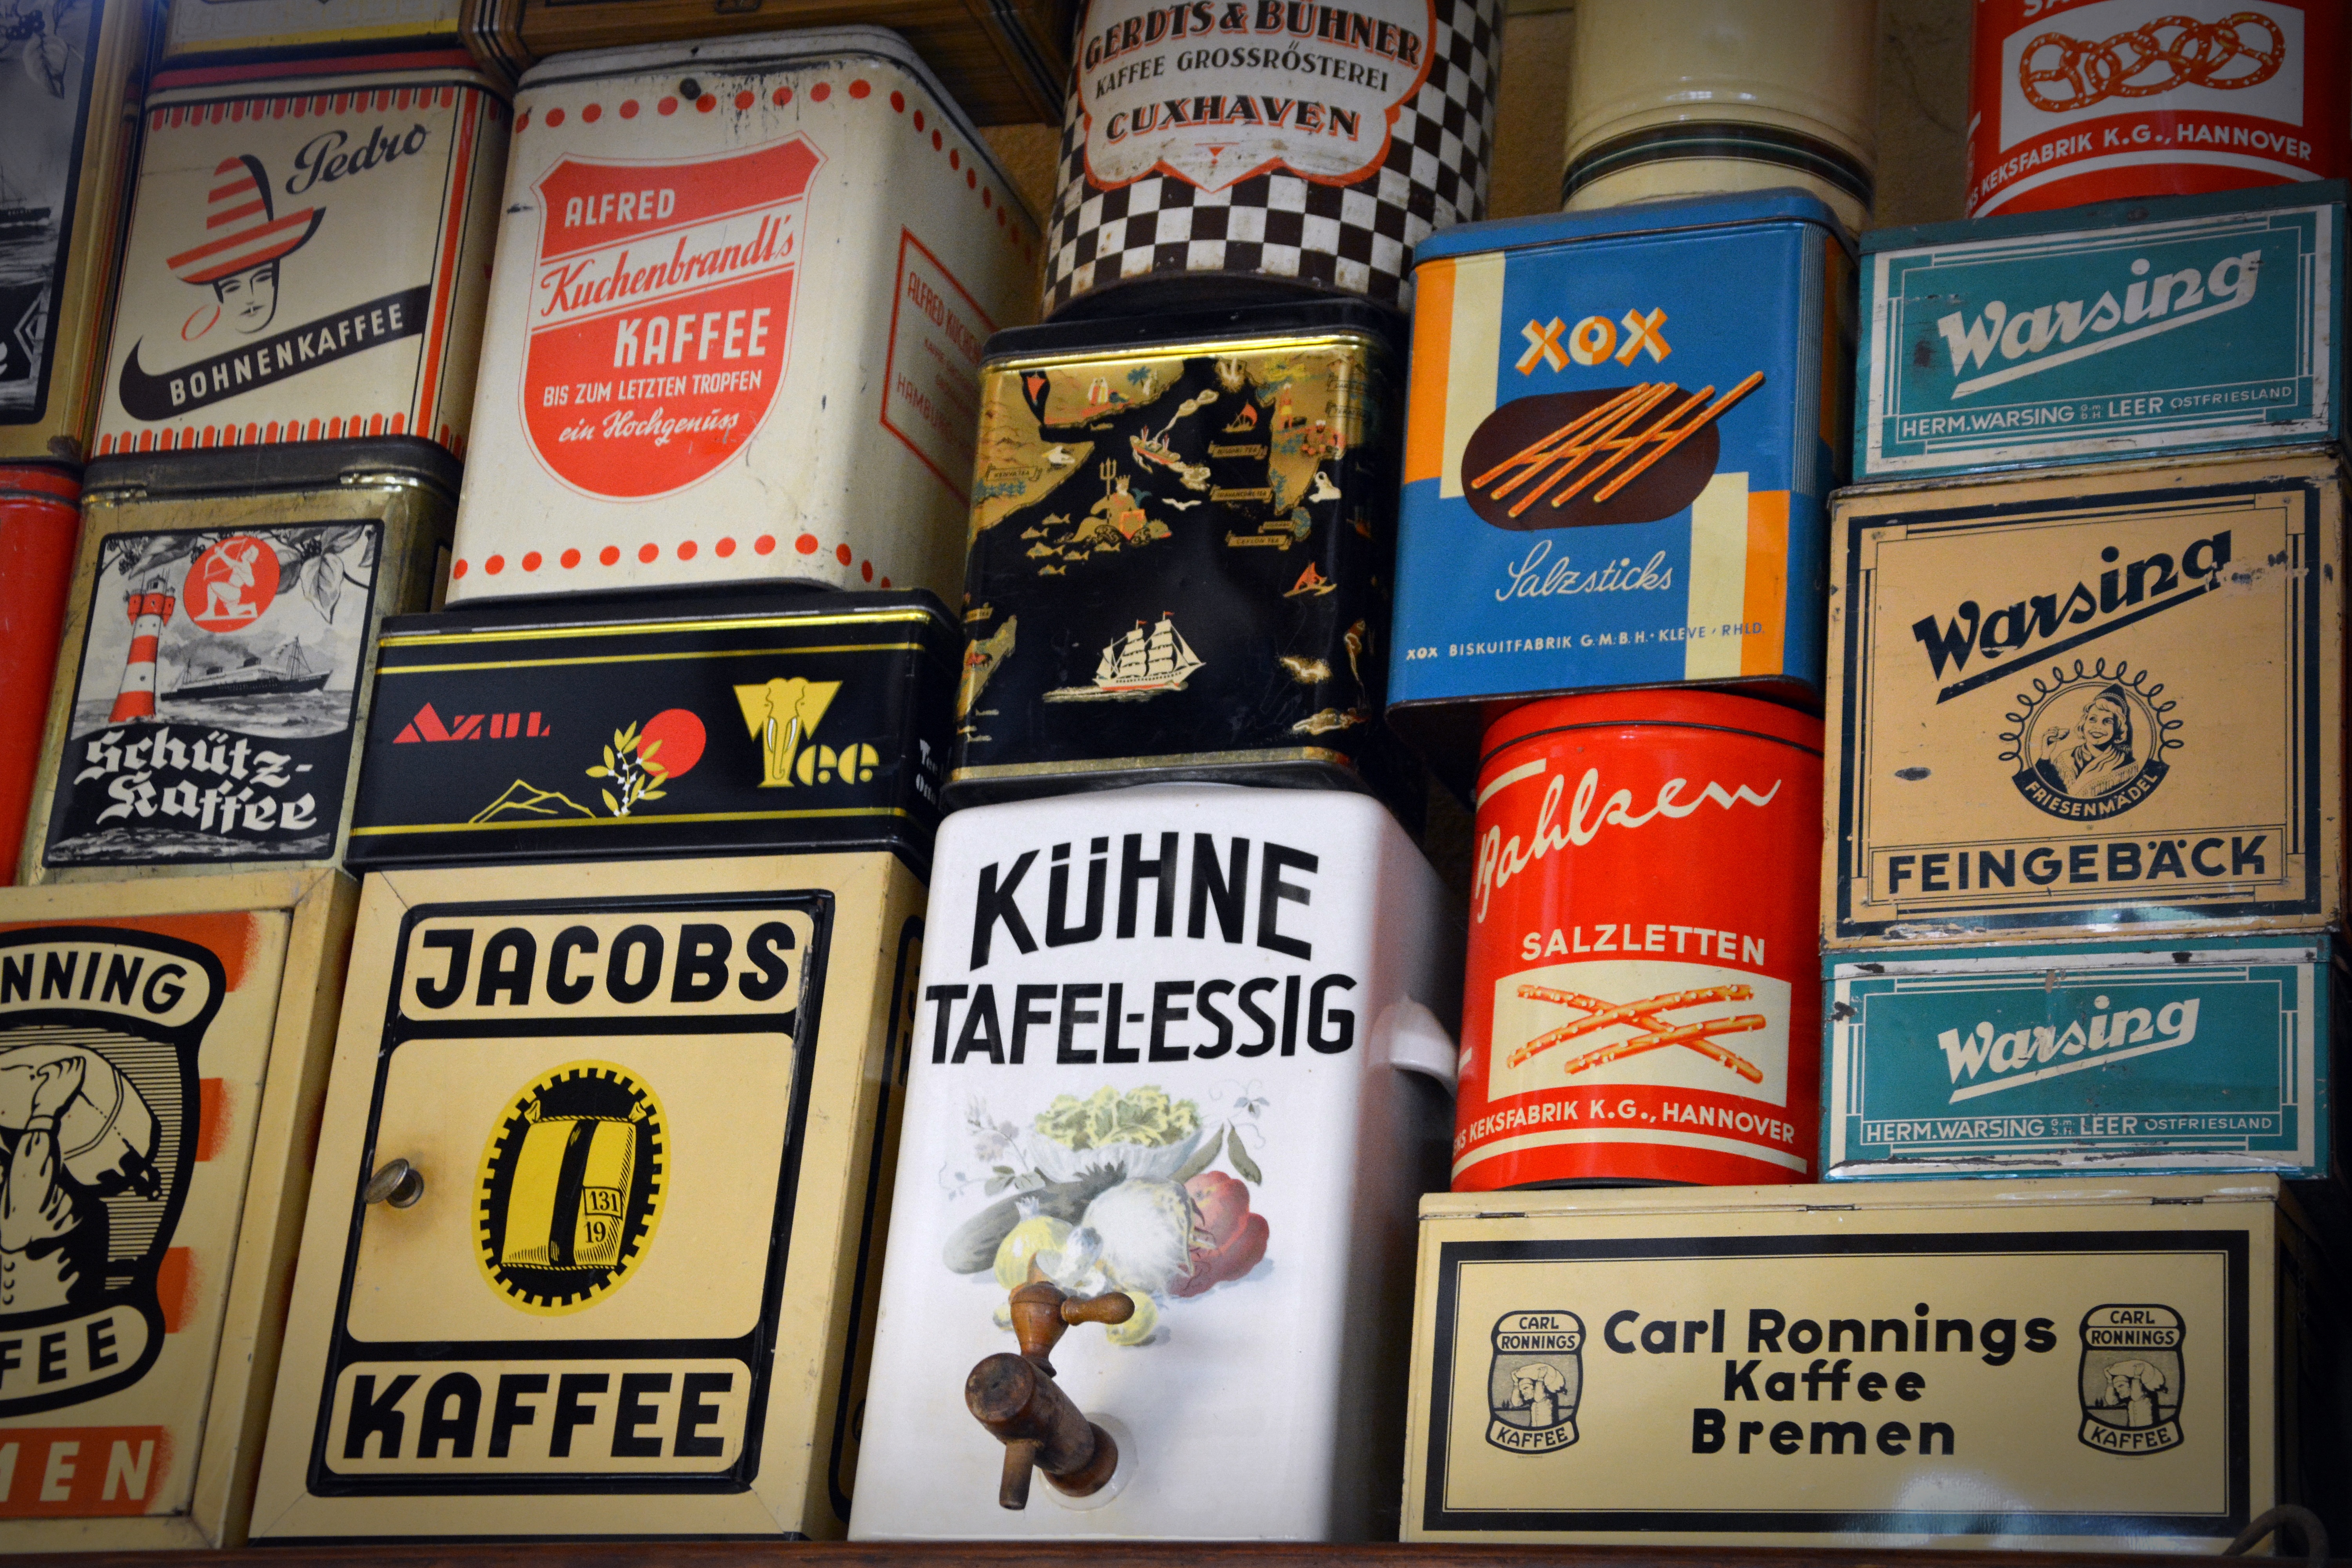
label, metal, convenience food